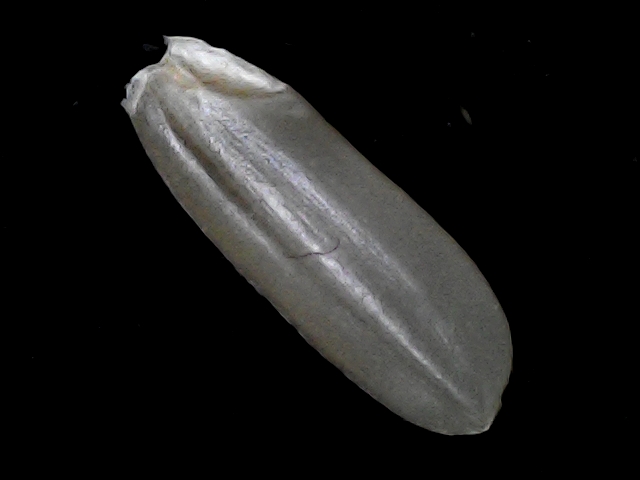
Rice variety: BRRI67